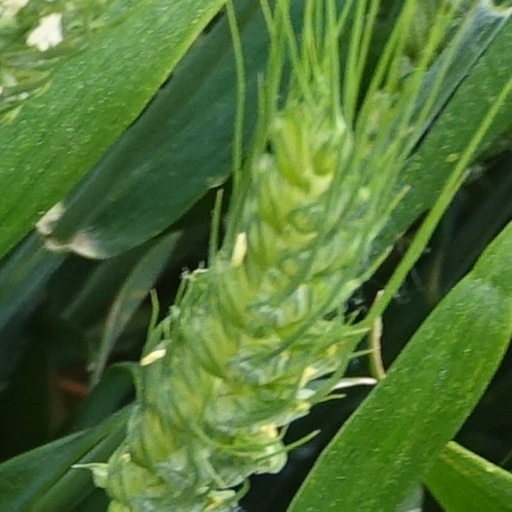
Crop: wheat